Palm wine

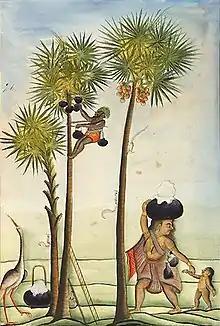
Toddy-tapper climbing a toddy palm in Madras, c. 1785

In South Asian countries such as Bangladesh, India, and Sri Lanka, coconut palms and Palmyra palms such as the "Arecaceae" and "Borassus" are preferred. It is mainly produced from the lala palm ("Hyphaene coriacea") by cutting the stem and collecting the sap. In some areas of India, palm wine is evaporated to produce the unrefined sugar called jaggery.